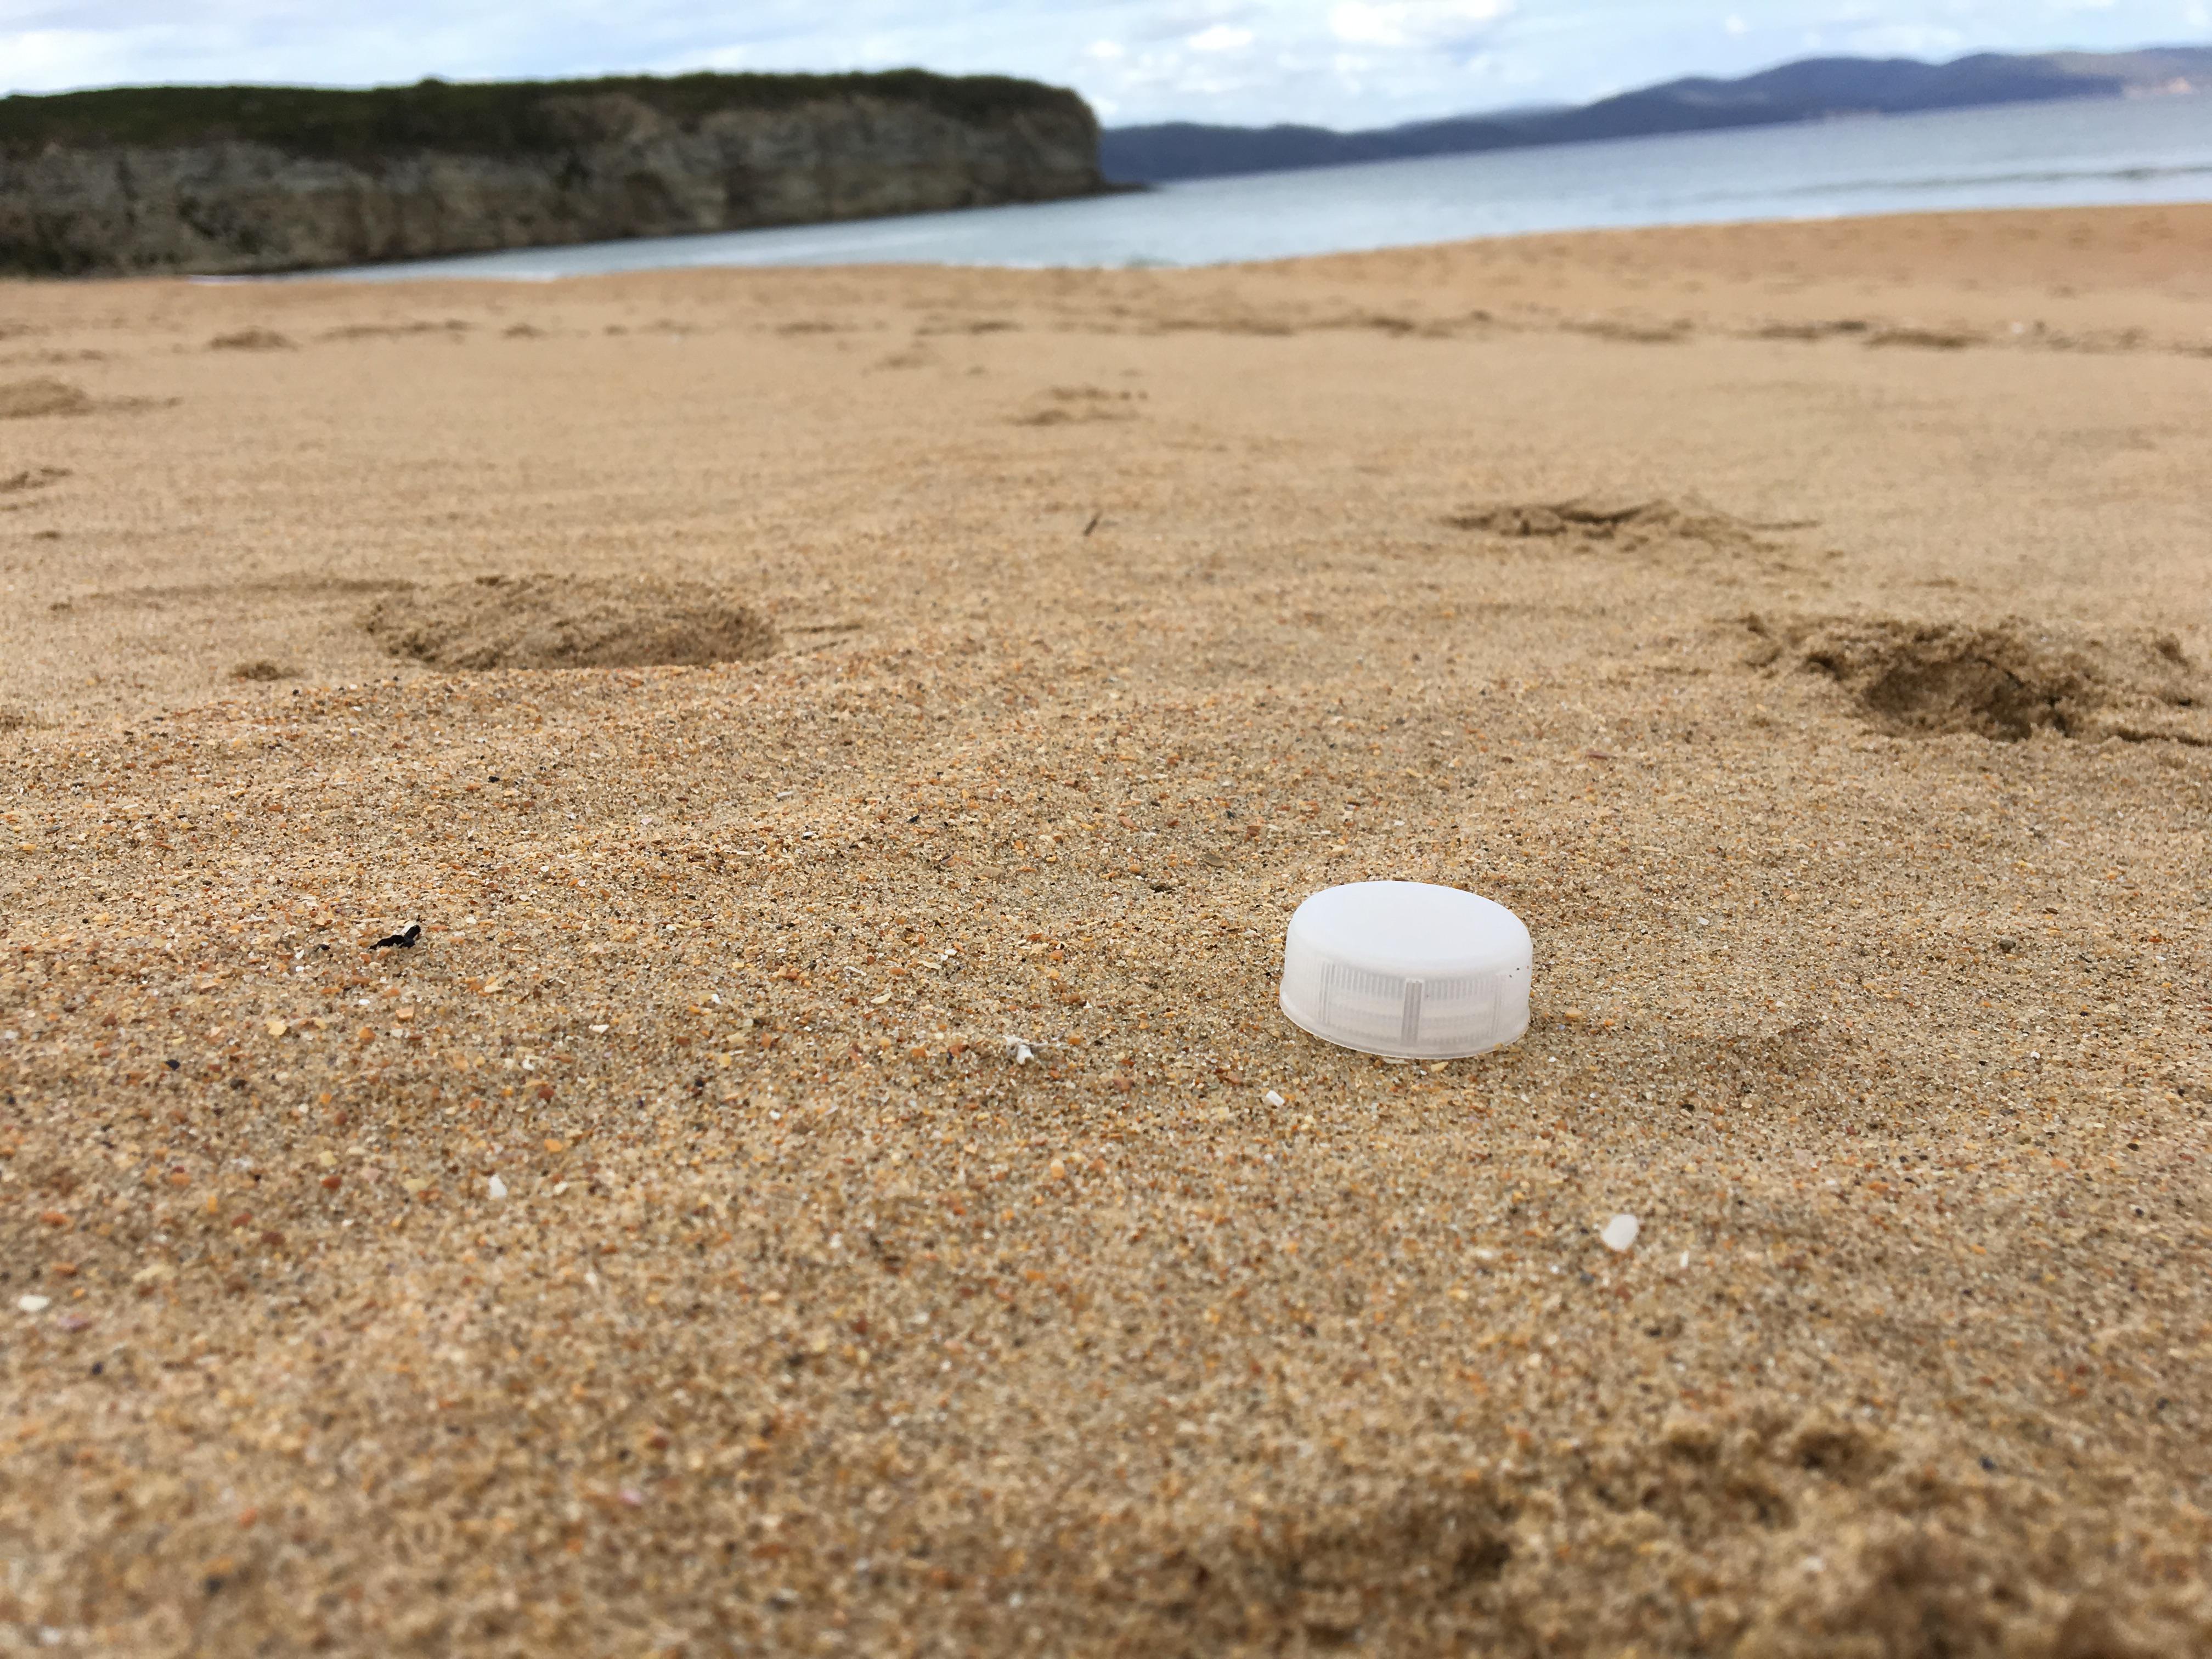
Object: Plastic bottle cap (Bottle cap)